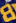
Number: 8